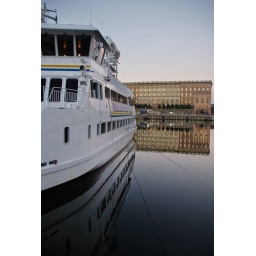
A Waxholms boat on Blasieholmen and the royal castle in the background.